Czech Hiking Markers System

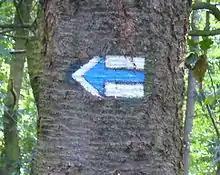
Left Turn Marker on a blue trail - marker showing the change of direction of the trail

The Czech Hiking Markers Standard is an international system of hiking markers for tourist trails, used in more countries than any competing standard. The signs and markers can be used in both wilderness and cities. They are internationally well understandable as they grow from the same tradition in other Central European countries. Similar signs are in use in Austria, Germany, Poland and Switzerland.